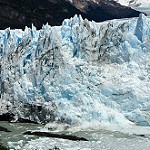
Scene: Outdoor